Leonard Mascall

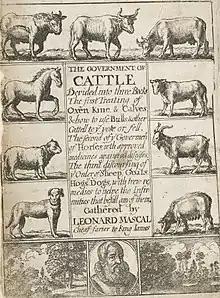
"Government of Cattle", 1662 edition. The portrait of Mascall is by Richard Gaywood.

He also drew up the "Registrum parochiæ de Farnham Royal comit. Buckingh.", completed 25 June 1573, in which he inserted Thomas Cromwell's injunctions concerning parish registers, and prefixed some English verses on the subject.